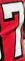
Number: 7